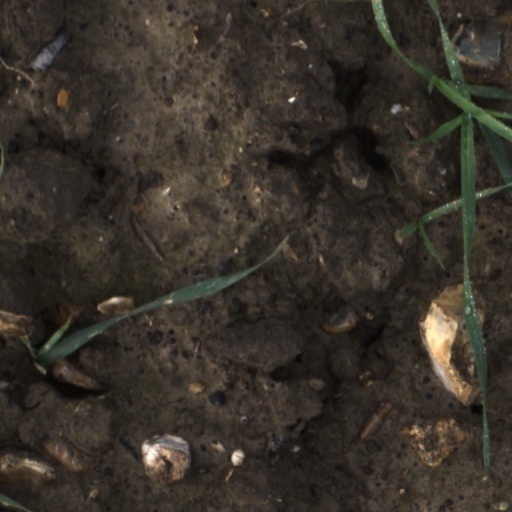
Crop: wheat